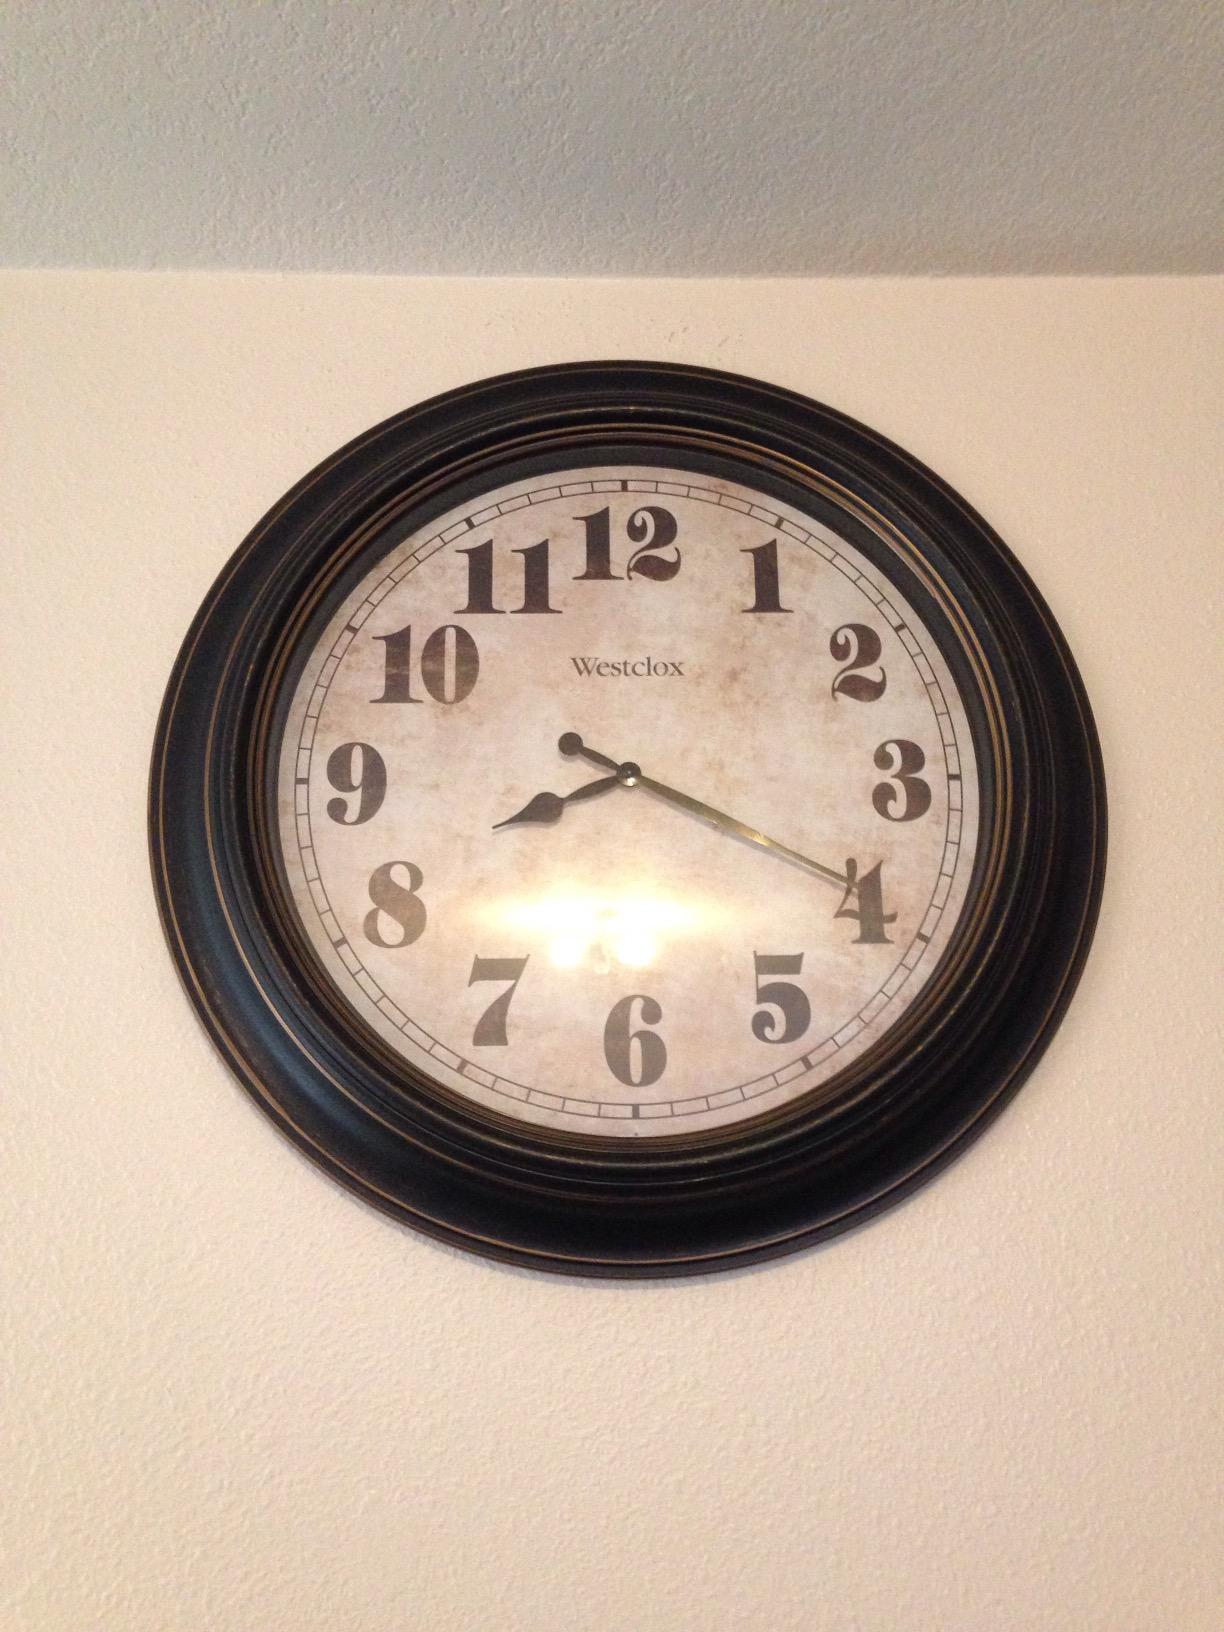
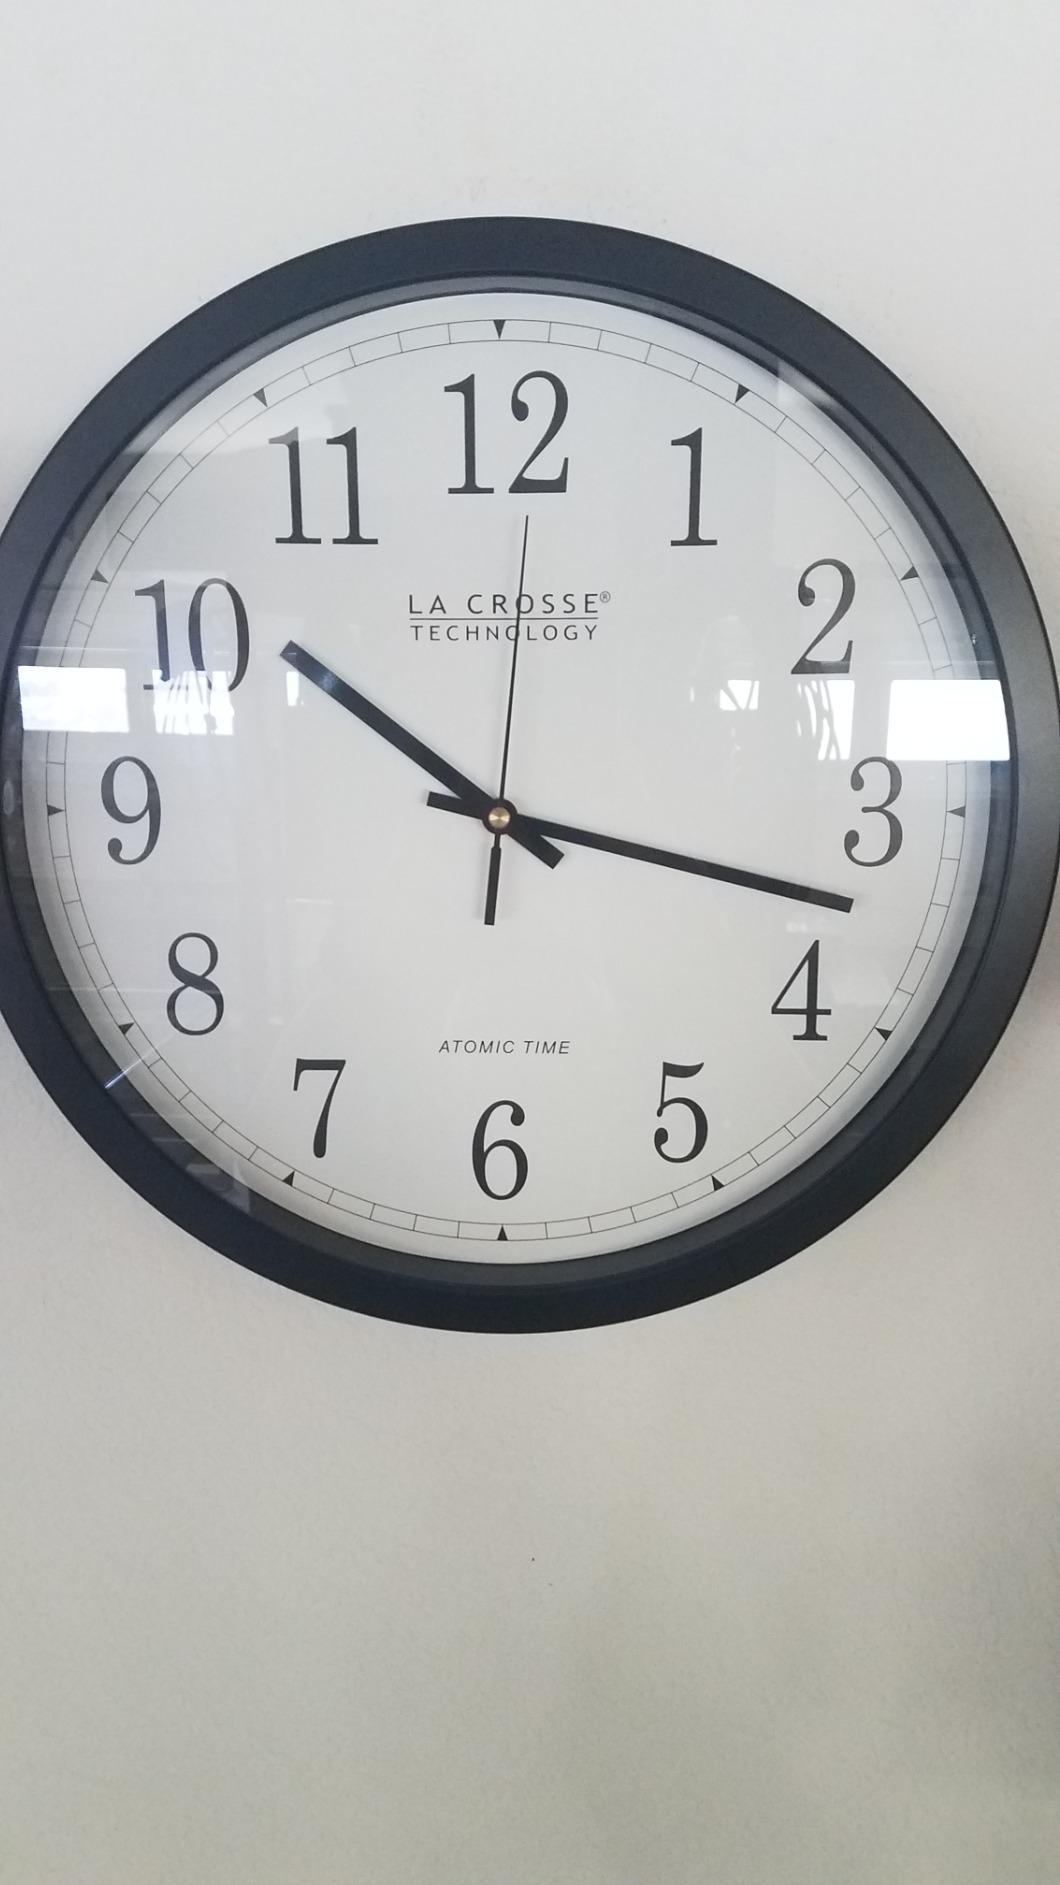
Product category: clock
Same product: no